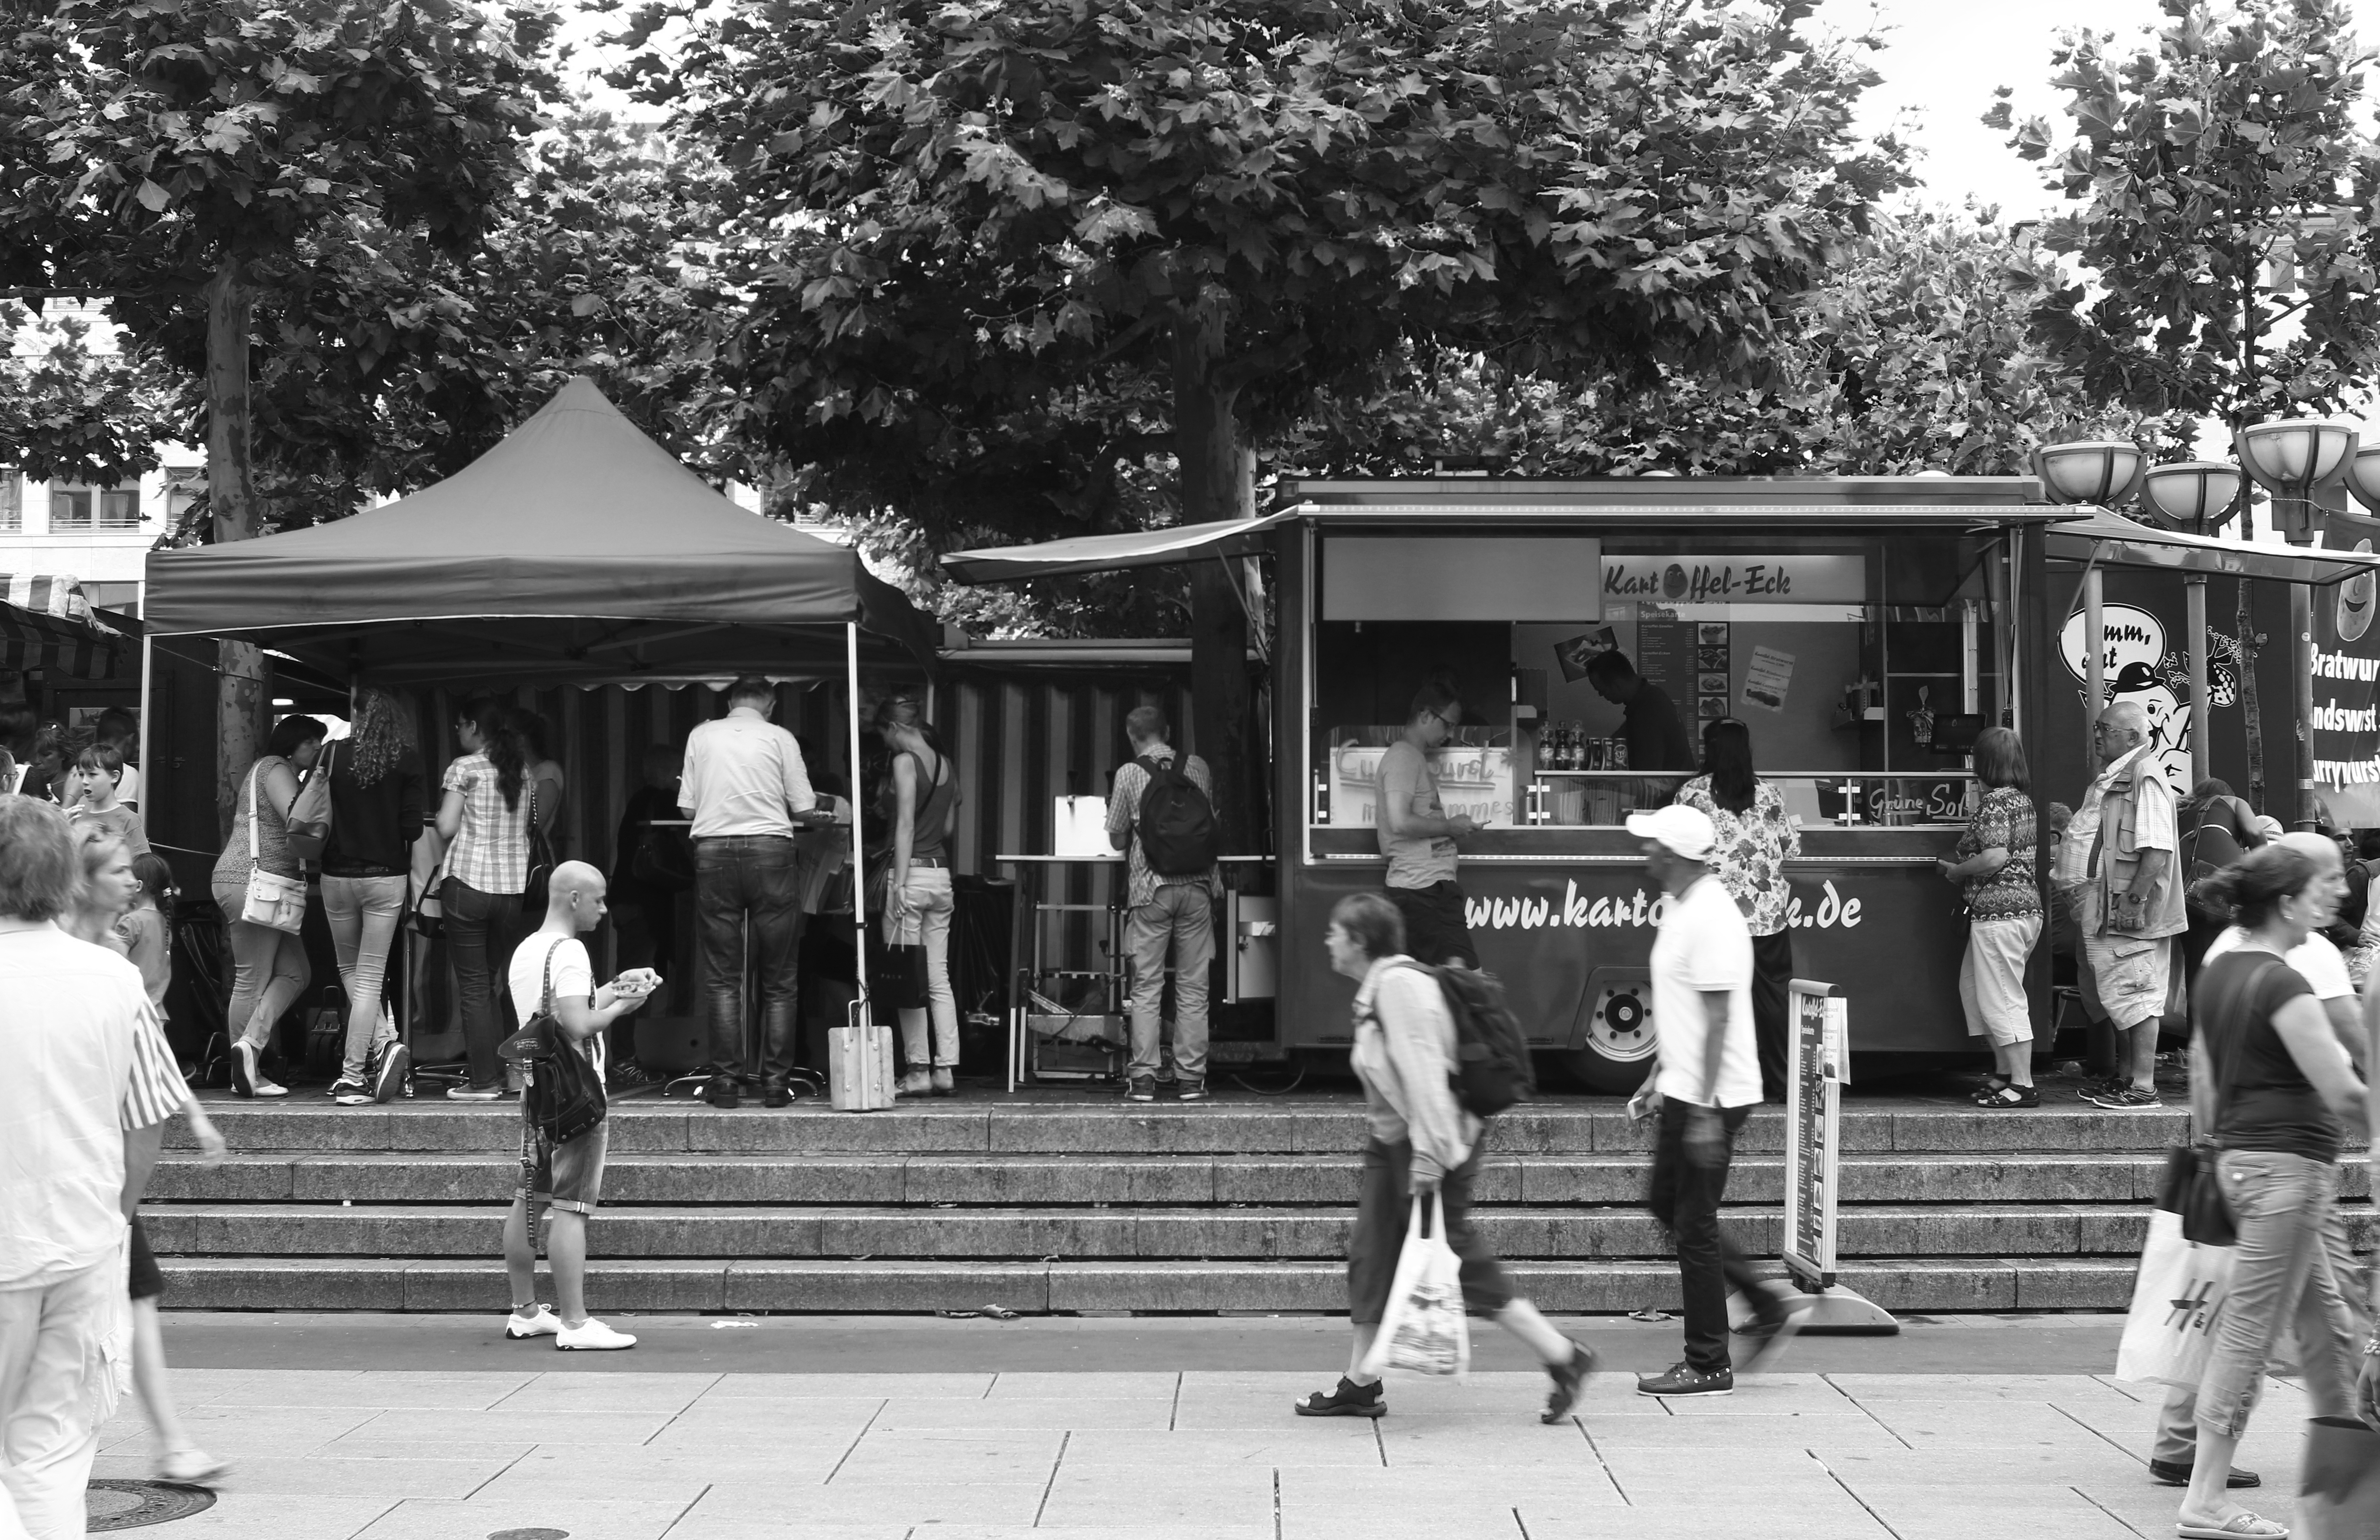
pedestrian, black and white, people, road, street, crowd, diner, market, marketplace, monochrome, bw, blackandwhite, blackwhite, markt, stand, infrastructure, photograph, germany, alemania, allemagne, sw, schwarzweiss, history, schwarzweis, streetscene, frankfurtmain, frankfurtammain, frankfurtam, frankfurtamain, germania, hesse, hassia, hessen, leute, strassenszene, frankfurt, schwarzweissfotografie, schwarzweisfotografie, bratwurst, marktplatz, imbiss, w rstchenbude, monochrome photography